The Cure (song)

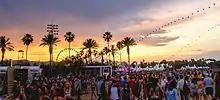
A faraway image of a festival in a field.

In March 2017, it was announced that Gaga would be replacing Beyoncé as a headliner for 2017's Coachella Valley Music and Arts Festival due to Beyoncé's second pregnancy. While performing at the festival on April 16, 2017, Gaga said to the crowd: "I've been so excited for this next part of the show because I've been trying to keep it a secret for so long. I've been in the studio and I'd like to debut a brand new song, 'The Cure'" and played the song for the first time. After her set was done, the song was released on iTunes, Spotify, Apple Music, Amazon, and Google Play. It was sent to Italian contemporary hit radio stations on April 21, 2017 and American stations four days later.